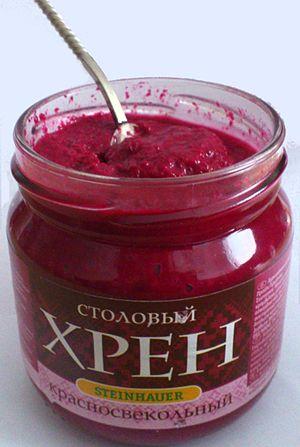
Le chrain est une sauce à base de raifort à la betterave rouge, parfois à la tomate, aux airelles, originaire d'Europe orientale, utilisée en particulier pour accompagner le kholodetz ou la charcuterie et la viande en Pologne.